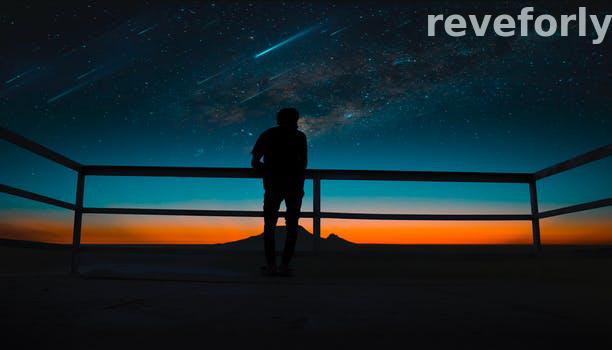
Label: Watermark